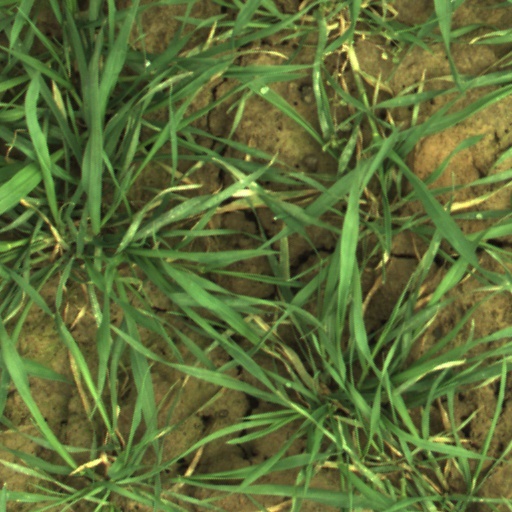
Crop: wheat